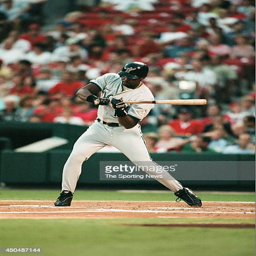
baseball player of the bats against sports team